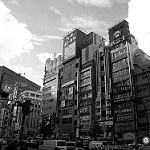
Label: B & W